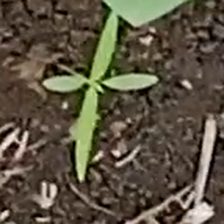
Weed species: Moti_dudhi(Euphorbia_geneculata_L)